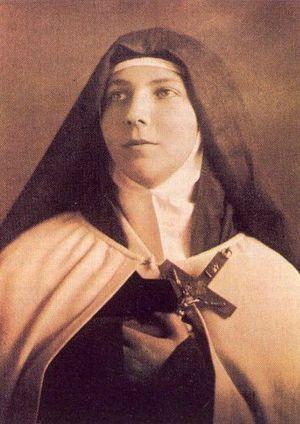
Cette liste de saints concerne les saints, bienheureux, et vénérables reconnus comme tels par l'Église catholique, ayant vécu au XXᵉ siècle. Sur cette période, l'Église a donné comme modèles évangéliques 152 saints et 2 038 bienheureux.
Le pape Jean-Paul II a canonisé, pendant son pontificat 482 saints, au cours de 52 cérémonies de canonisation, parmi lesquelles 38 se sont déroulées au Vatican et 14 au cours des visites pastorales qu'il a effectuées hors d'Italie. En presque 27 ans de pontificat, Jean-Paul II a quasiment canonisé autant de personnes que durant les cinq derniers siècles.
Thérèse des Andes, dans le monde Juanita Fernandez Solar, en religion Thérèse de Jésus, est une religieuse chilienne carmélite, canonisée par Jean-Paul II en 1993.